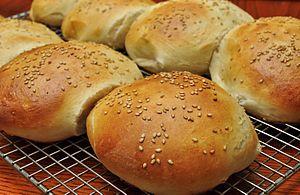
Le bun est un petit pain de forme et de taille variée mais il est surtout connu en tant que « hamburger bun » et confectionné aujourd'hui pour les hamburgers, que ce soit en cuisine traditionnelle ou en fast food.